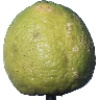
Label: limes